Fokker D.II

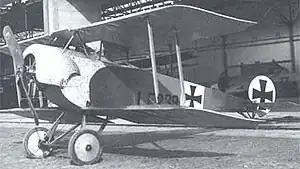

The Fokker D.II was a biplane fighter designed by the Fokker Aircraft Company during the First World War for the Imperial German Army's Imperial German Air Service and the Imperial and Royal Aviation Troops of the Austro-Hungarian Empire. Two prototypes designated by the factory as the M.17 were built in different configurations before the third one was accepted for production as the D.II. The Imperial German Air Service purchased 181 D.IIs, excluding the prototypes.